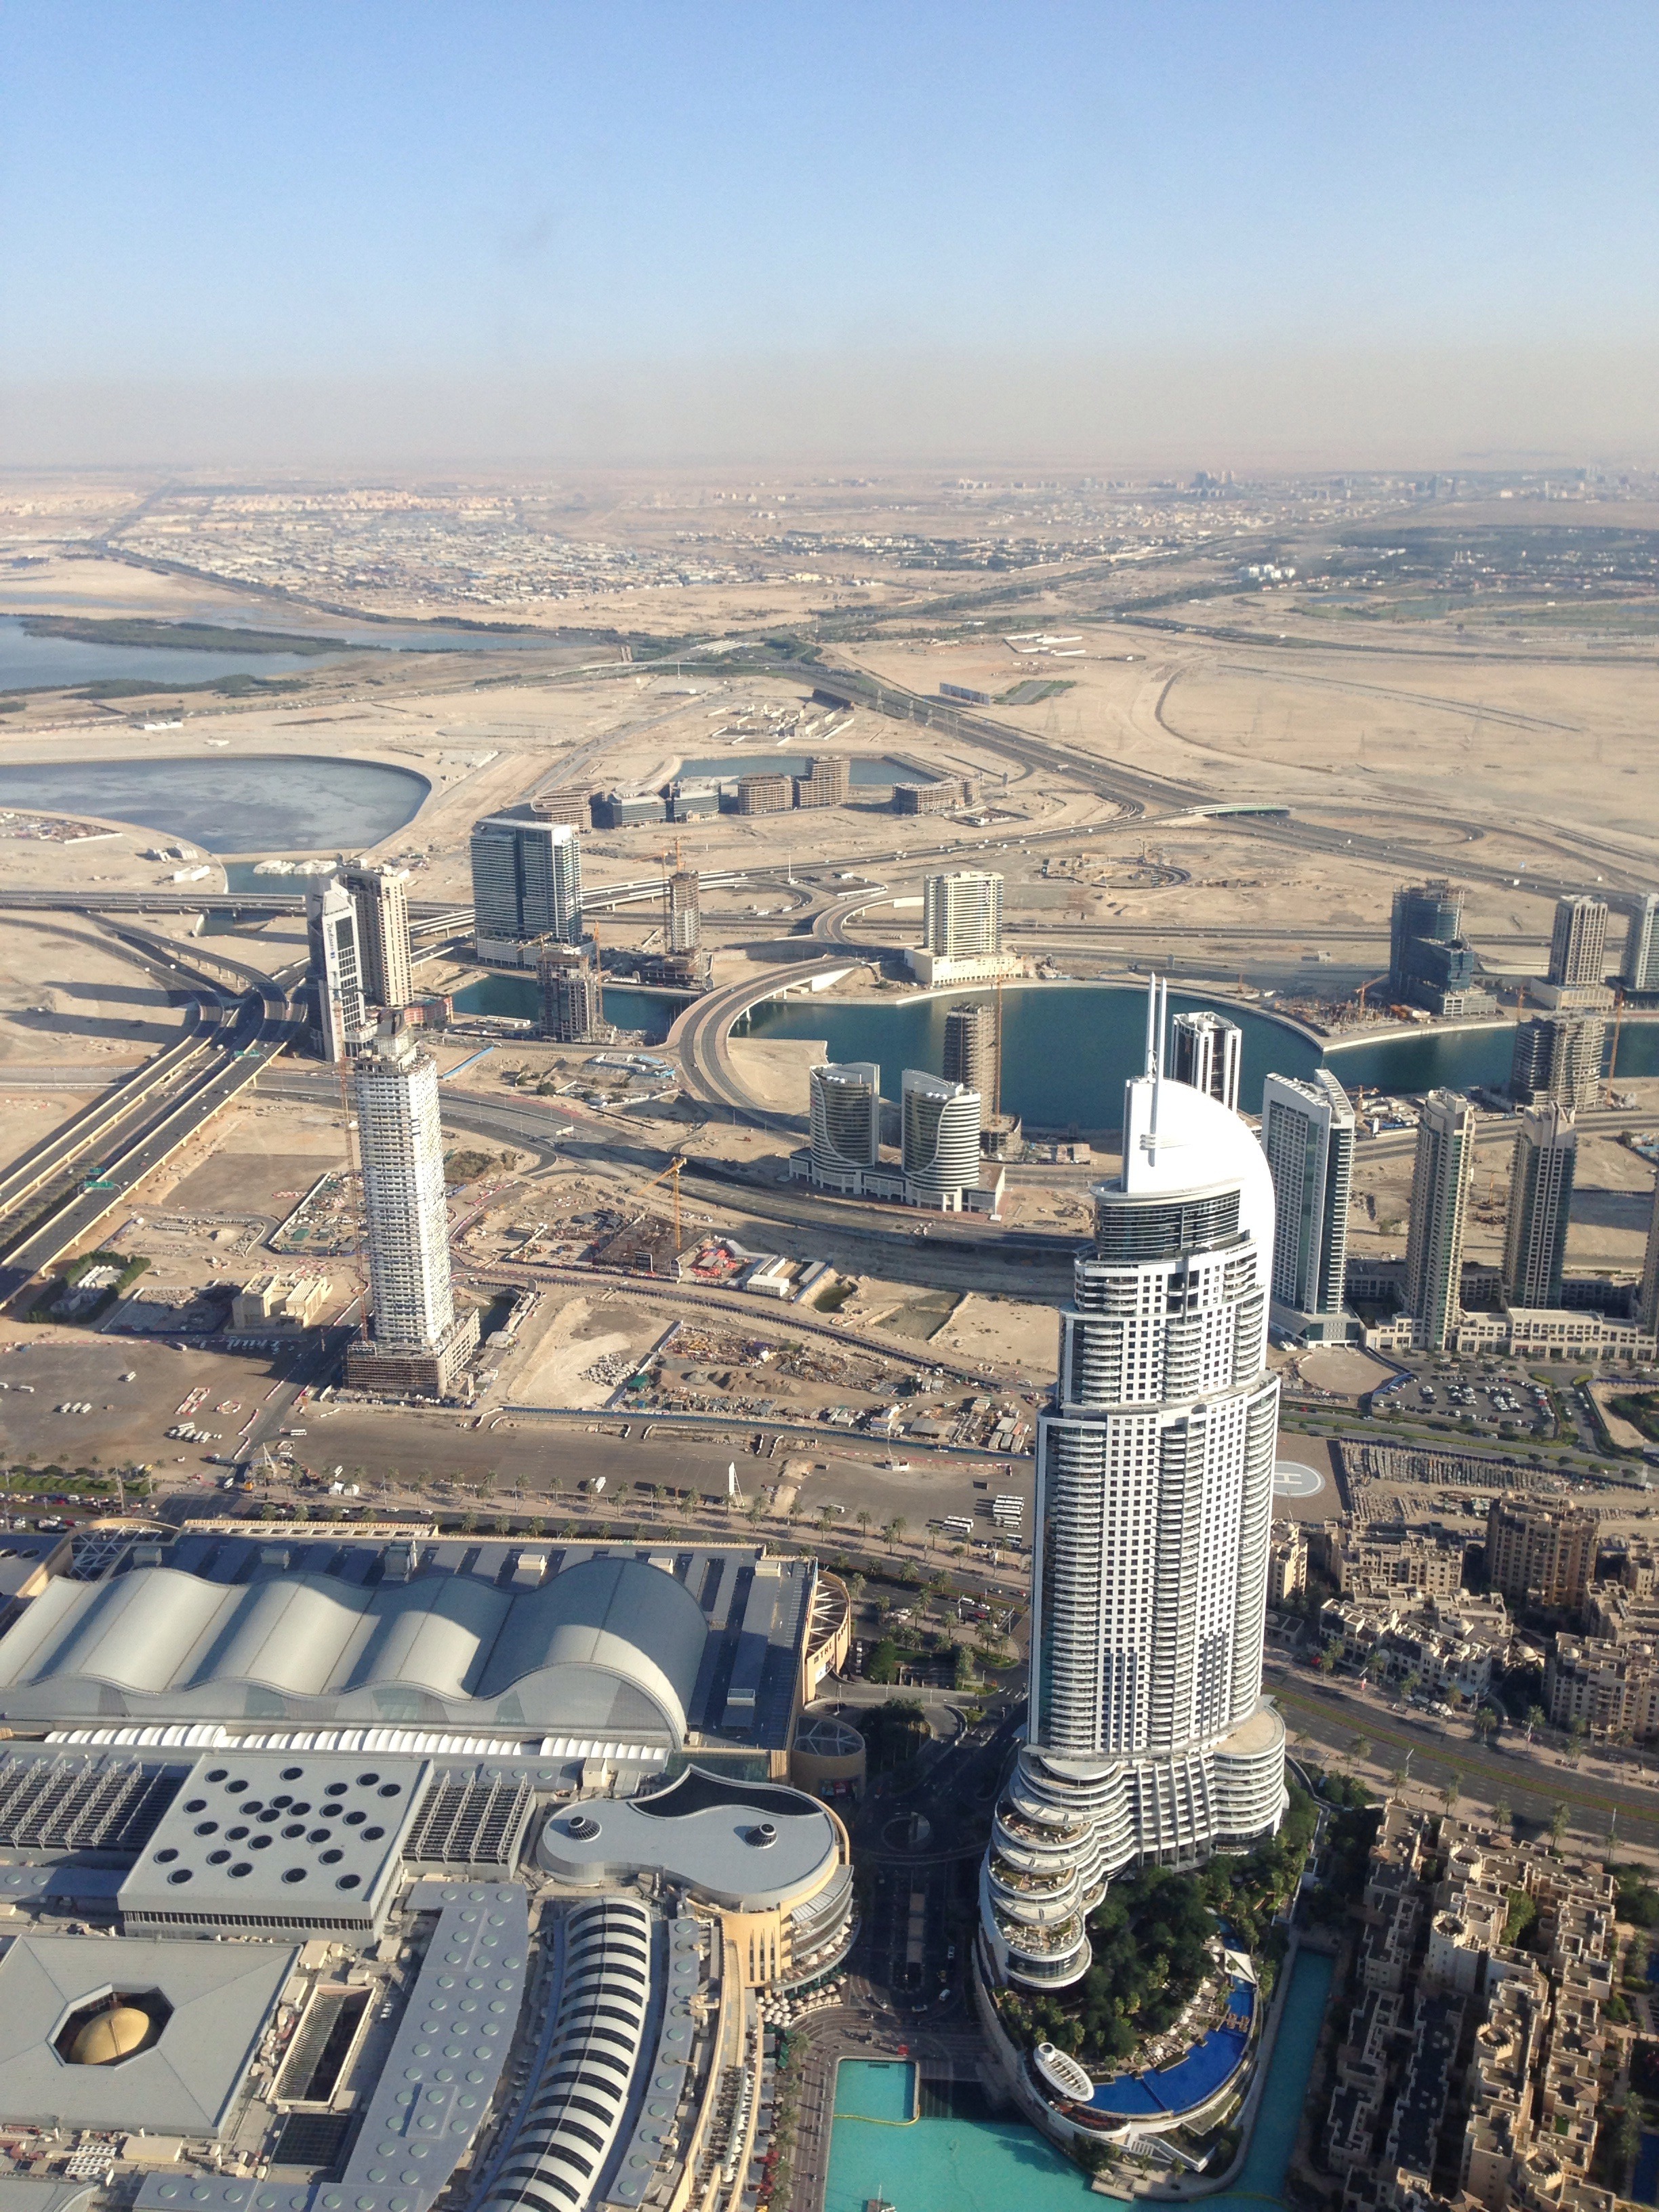
structure, skyline, city, skyscraper, cityscape, transport, tower, dubai, landmark, industry, stadium, aerial photography, burj kalifa, atmosphere of earth